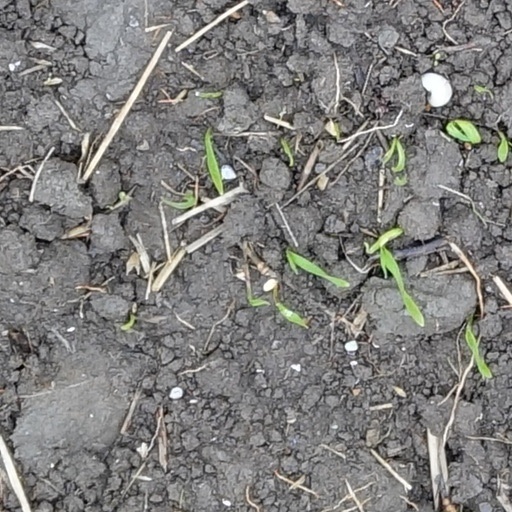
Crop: wheat